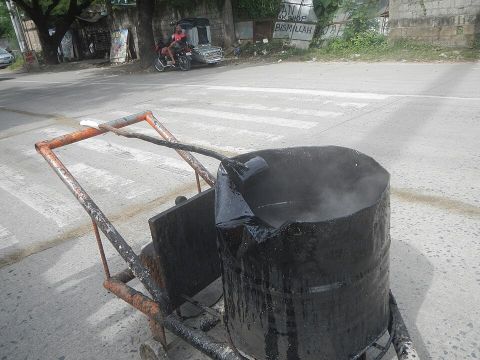
Road surface condition: dry